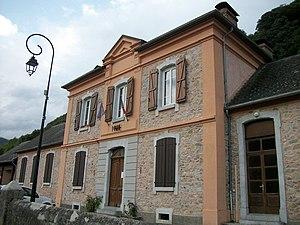
La mairie
Sost est une commune française située dans le département des Hautes-Pyrénées, en région Occitanie.